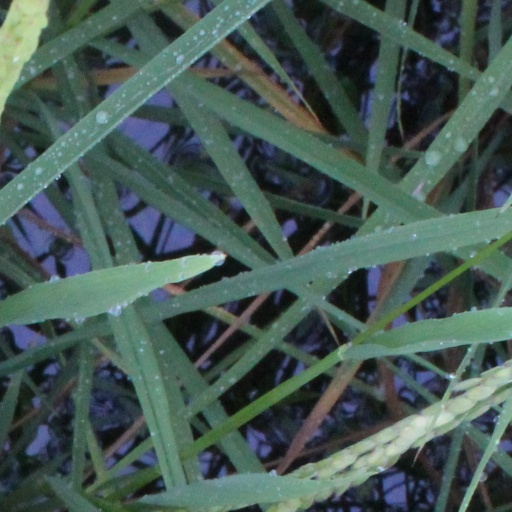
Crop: rice